Place de la Nation

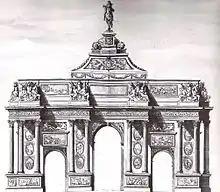
Claude Perrault's winning project for the Place du Trône's triumphal arch, ca. 1670

The space that is now the Place de la Nation first emerged on , on the occasion of the ceremonial entrance of Louis XIV and his new wife Maria Theresa, following their wedding in Saint-Jean-de-Luz on . A throne was erected on that spot, which was subsequently known as the Place du Trône ("Throne Square"), a name that survives to the present with the and .